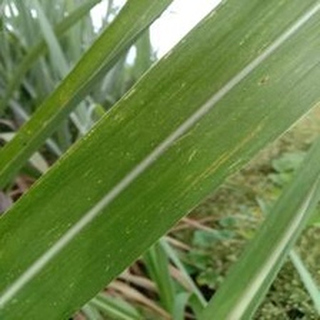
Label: sugarcane_mosaic